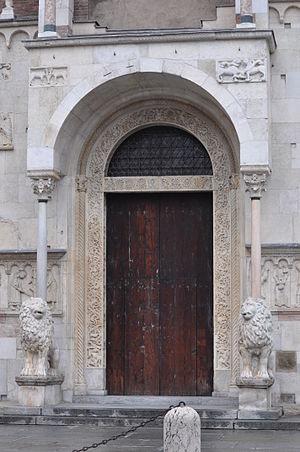
La Cathédrale de Modène est la première église de la ville de Modène et de l'archidiocèse de Modène-Nonantola en Émilie-Romagne.
Le rinceau désigne un motif ornemental constitué d'une arabesque de feuillages, de fleurs ou de fruits sculptée ou peinte servant d'ornement en architecture ou dans les arts décoratifs.